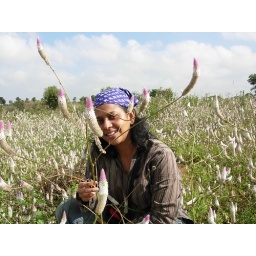
in flower field